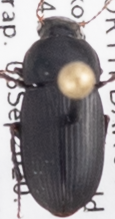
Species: Harpalus opacipennis
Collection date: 2020-09-08
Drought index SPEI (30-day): -0.764
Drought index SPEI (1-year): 0.35
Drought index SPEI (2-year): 1.69